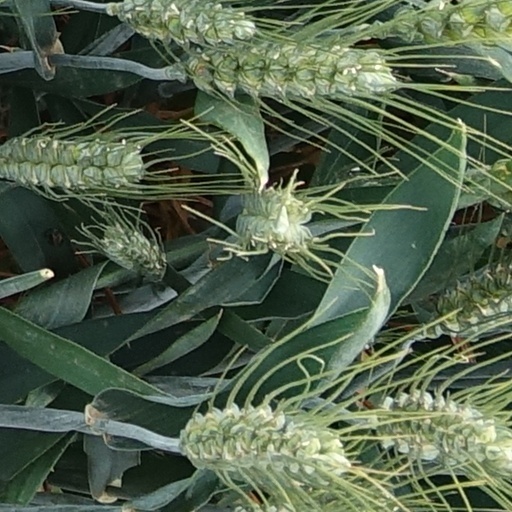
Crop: wheat